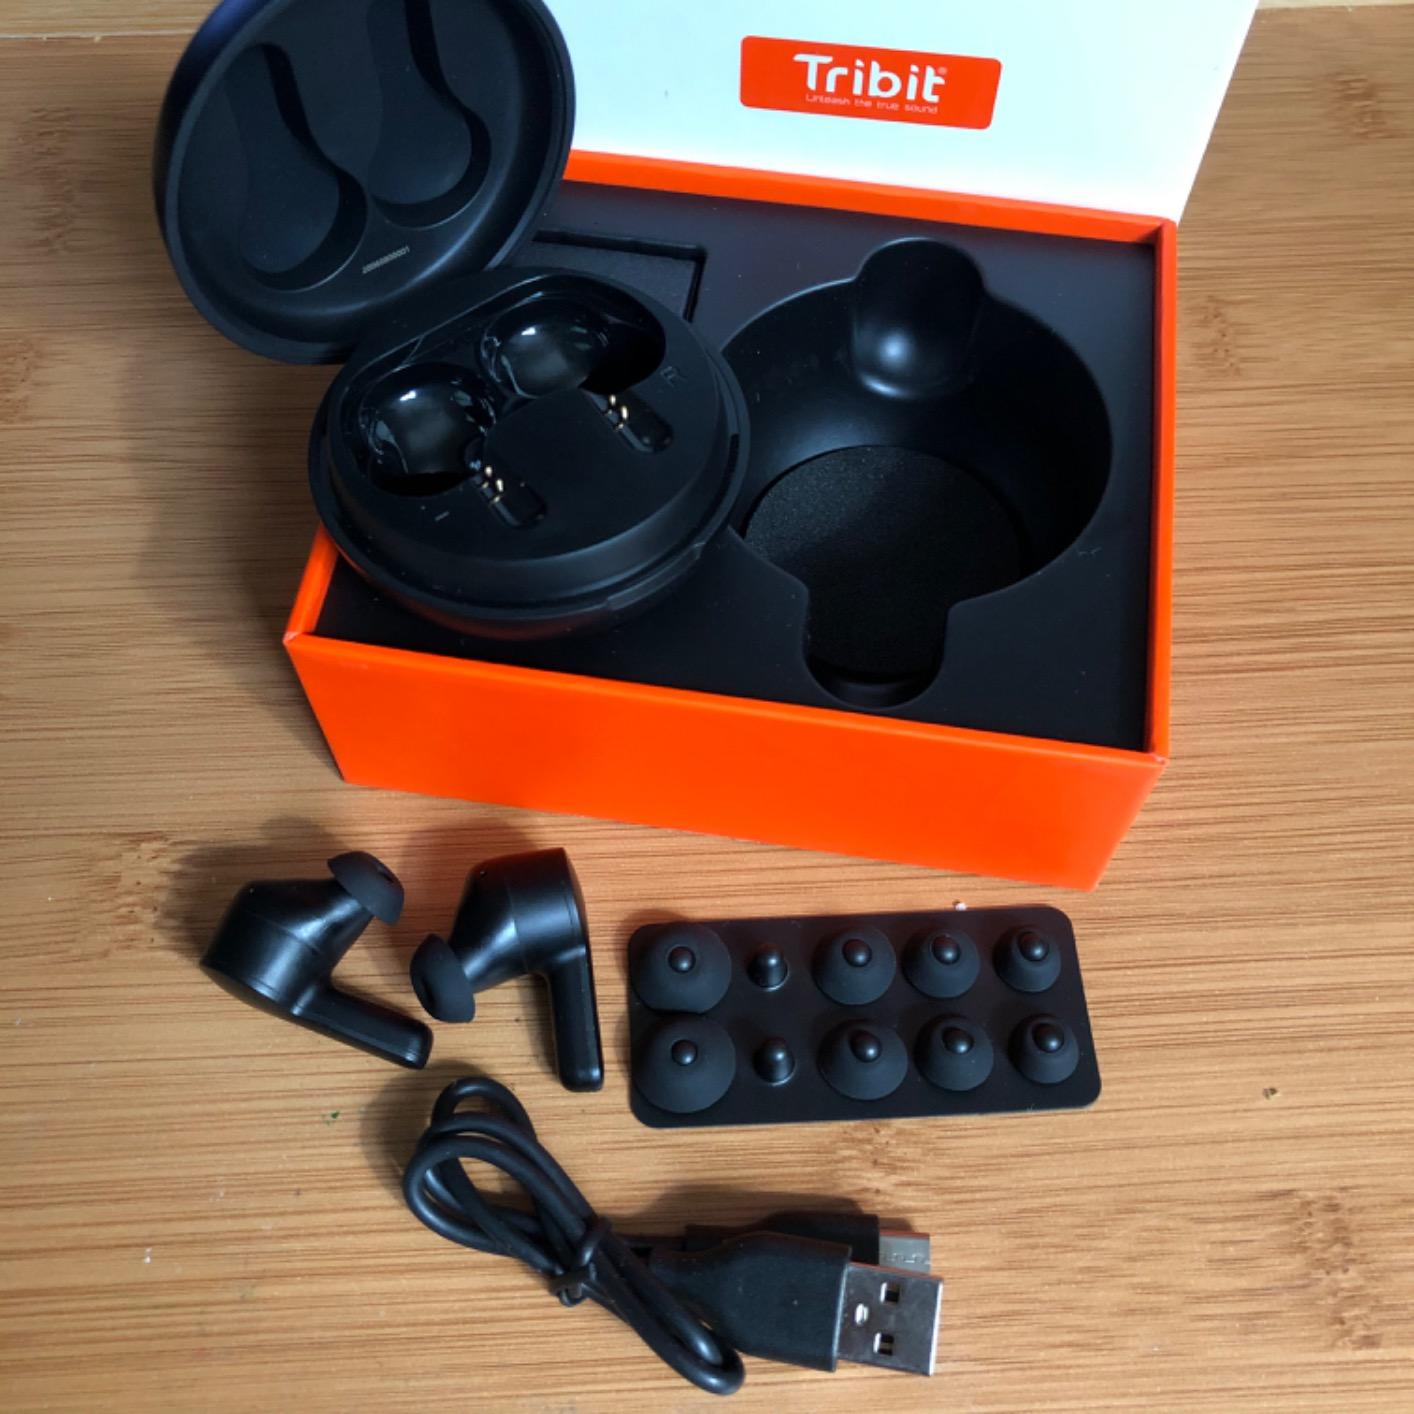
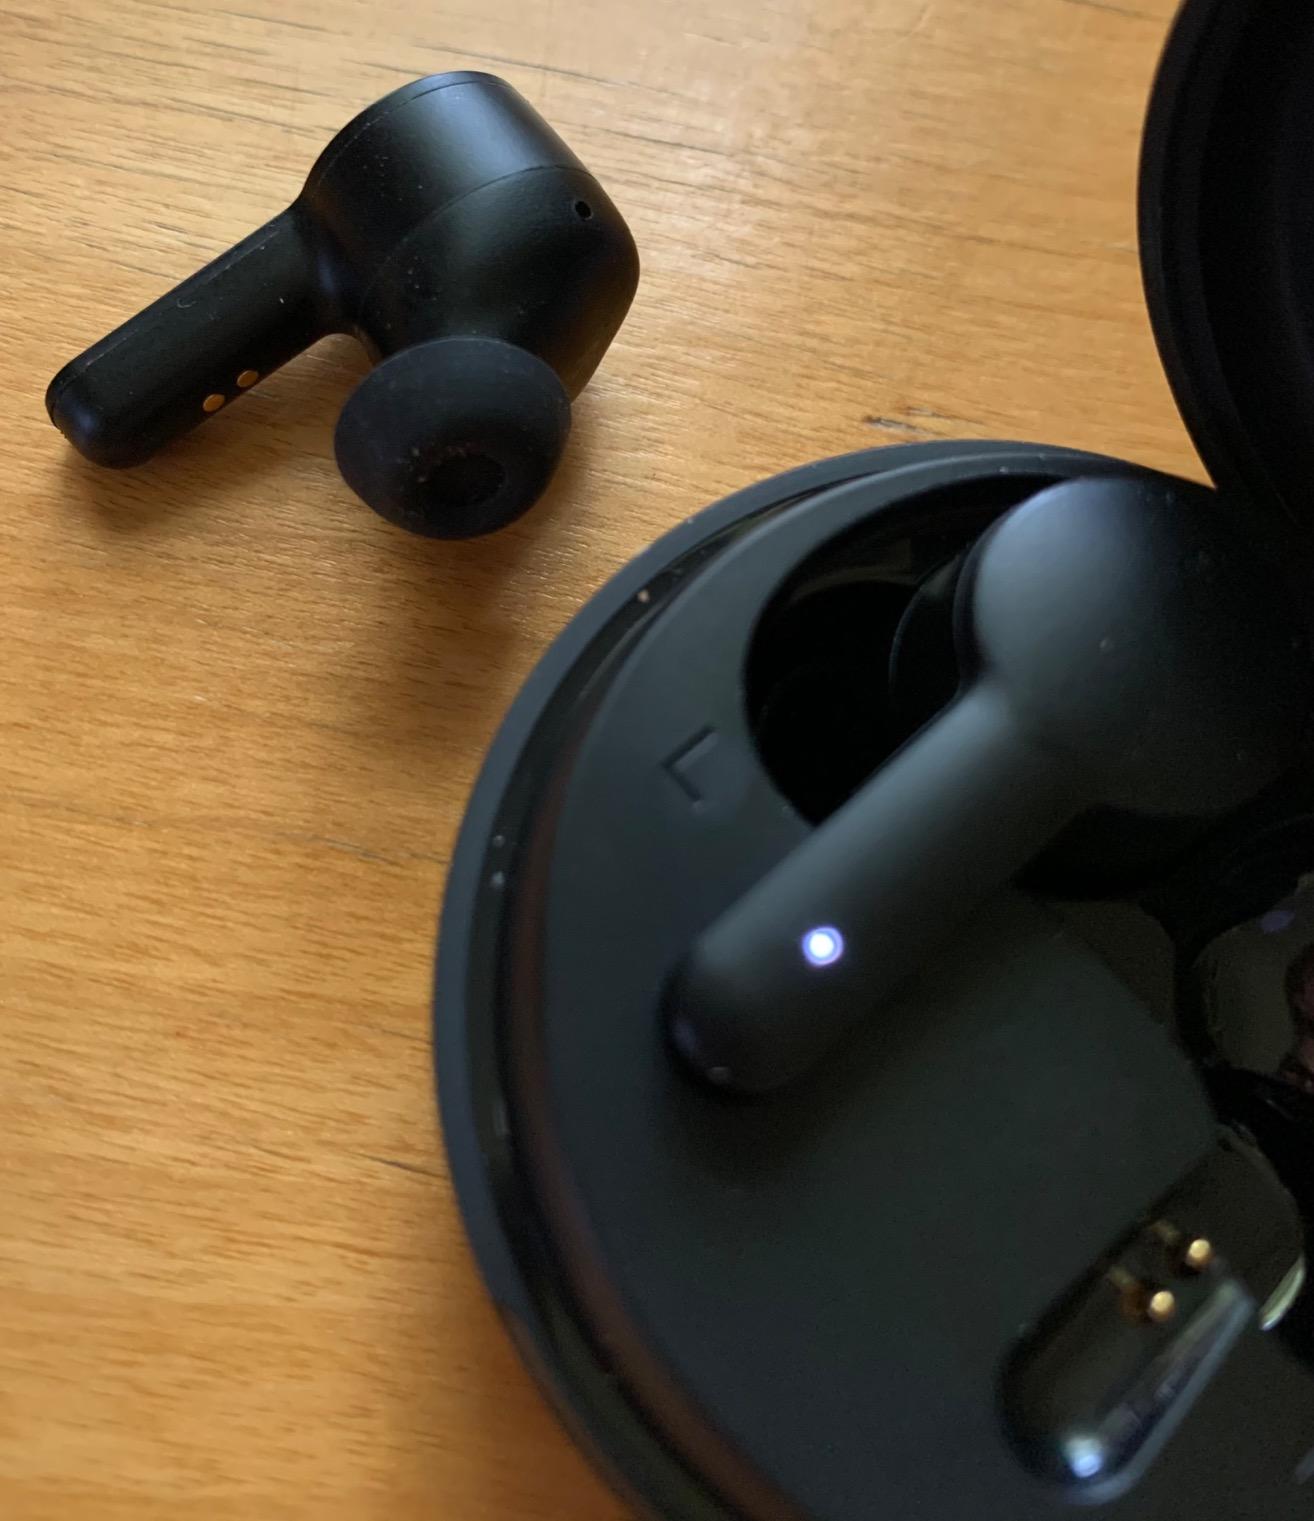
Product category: earbuds
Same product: yes